History of Auckland

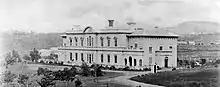
The third Government House, pictured here around 1860–1870

After the signing of the Treaty of Waitangi in February 1840 the new Governor of New Zealand, William Hobson, had the task of choosing a capital for the colony. At the time, the main European settlements were in the Bay of Islands and on the Otago Harbour in the South Island. However, the Bay of Islands' geographical position made it very remote, inaccessible and off-centre from the rest of the New Zealand archipelago and Hobson knew little about the South Island and its populations. Auckland was officially declared New Zealand's capital in 1841, and the transfer of the administration from Russell in the Bay of Islands was completed in 1842.